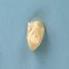
Maize quality: Good